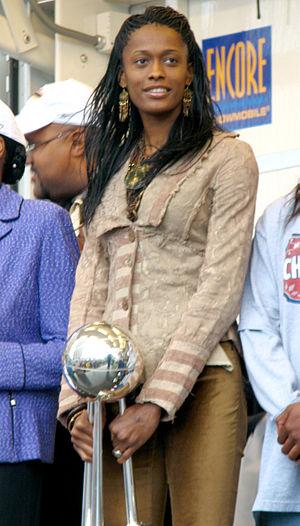
Liste des MVP du WNBA All-Star Game recense les joueuses élues Most Valuable Player de la rencontre annuelle All-Star Game organisée par la WNBA.
Swin Cash, née le 22 septembre 1979, est une joueuse américaine de basket-ball, double championne NCAA, triple championne WNBA, championne du monde et double championne olympique.